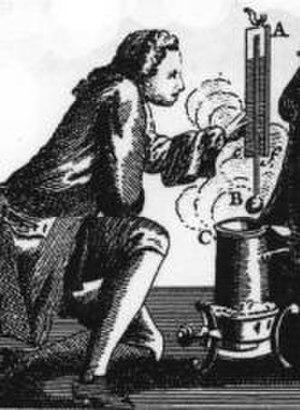
Daniel Gabriel Fahrenheit est un physicien allemand à l'origine de l'échelle de température qui porte son nom.
La température est une grandeur physique mesurée à l’aide d’un thermomètre et étudiée en thermométrie. Dans la vie courante, elle est reliée aux sensations de froid et de chaud, provenant du transfert thermique entre le corps humain et son environnement. En physique, elle se définit de plusieurs manières : comme fonction croissante du degré d’agitation thermique des particules, par l’équilibre des transferts thermiques entre plusieurs systèmes ou à partir de l’entropie. La température est une variable importante dans d’autres disciplines : météorologie et climatologie, médecine, et chimie.